James Augustus Stewart

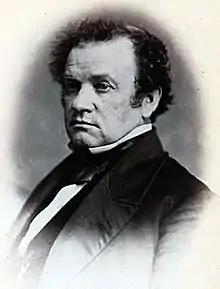

James Augustus Stewart was born on November 24, 1808, at "Tobacco Stick" (now Madison) in Dorchester County, Maryland, to Joseph Stewart. His father was a shipbuilder in Church Creek. Stewart attended local schools. He attended Franklin College in Baltimore, and studied law under E. I. Finley. He was admitted to the bar in 1829.